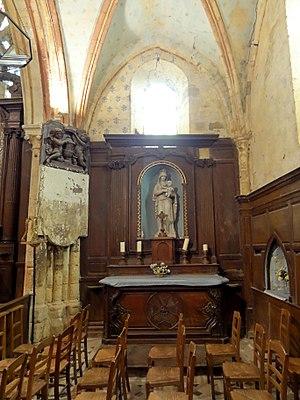
Intérieur de l'église (voir titre).
L'église Notre-Dame-de-l'Assomption de Montgeroult est une église catholique paroissiale située à Montgeroult, dans le Val-d'Oise, en Île-de-France. Fondée probablement vers 1070, l'église dépendait de l'abbaye de Saint-Denis sous tout l'Ancien Régime. Aucun élément concret ne confirme toutefois la tradition locale, selon laquelle un monastère aurait été associé à l'église avant la construction du château, et l'église ne constitue pas non plus l'ancienne chapelle du château. Pour un édifice d'aussi petites dimensions, son architecture atteint un très bon niveau, et son chœur possède même des galeries anciennement ouvertes sur combles. Les six travées orientales ont été édifiées en trois campagnes entre 1190 et 1240 environ, et reflètent les différentes étapes de développement de l'architecture gothique, jusqu'à l'apparition du style gothique rayonnant qui se manifeste sur l'étage supérieur du clocher. La base du clocher utilise des piliers antérieurs à tout le reste, et l'arc triomphal en plein cintre ouvrant sur la nef permet de faire remonter ces éléments aux débuts de la paroisse. La courte nef et ses deux bas-côtés sont les parties les plus récentes.